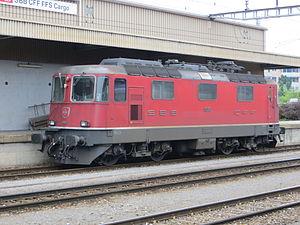
Les Re 4/4ᴵᴵᴵ sont des locomotives électriques des chemins de fer fédéraux suisses entrées en service en 1971. C'est une série dérivée de la très répandue Re 4/4ᴵᴵ.